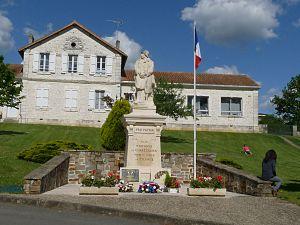
Monument aux morts au pied de l'école, Chazelles, Charente, France
Chazelles est une commune du Sud-Ouest de la France, située dans le département de la Charente.